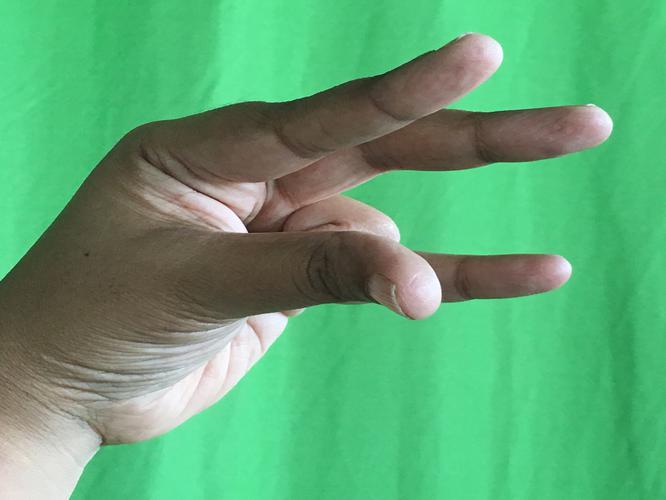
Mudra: Kangulam
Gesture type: single_hand